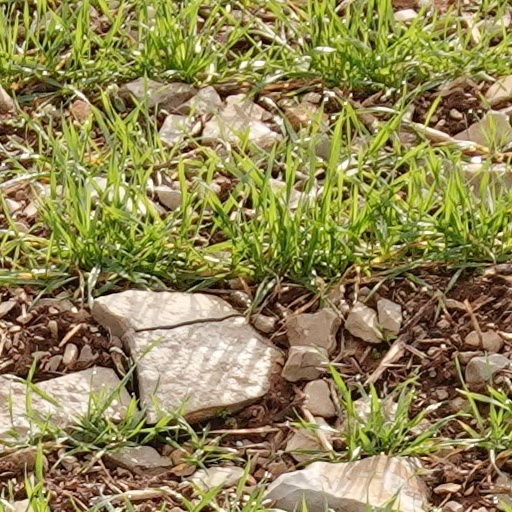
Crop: wheat